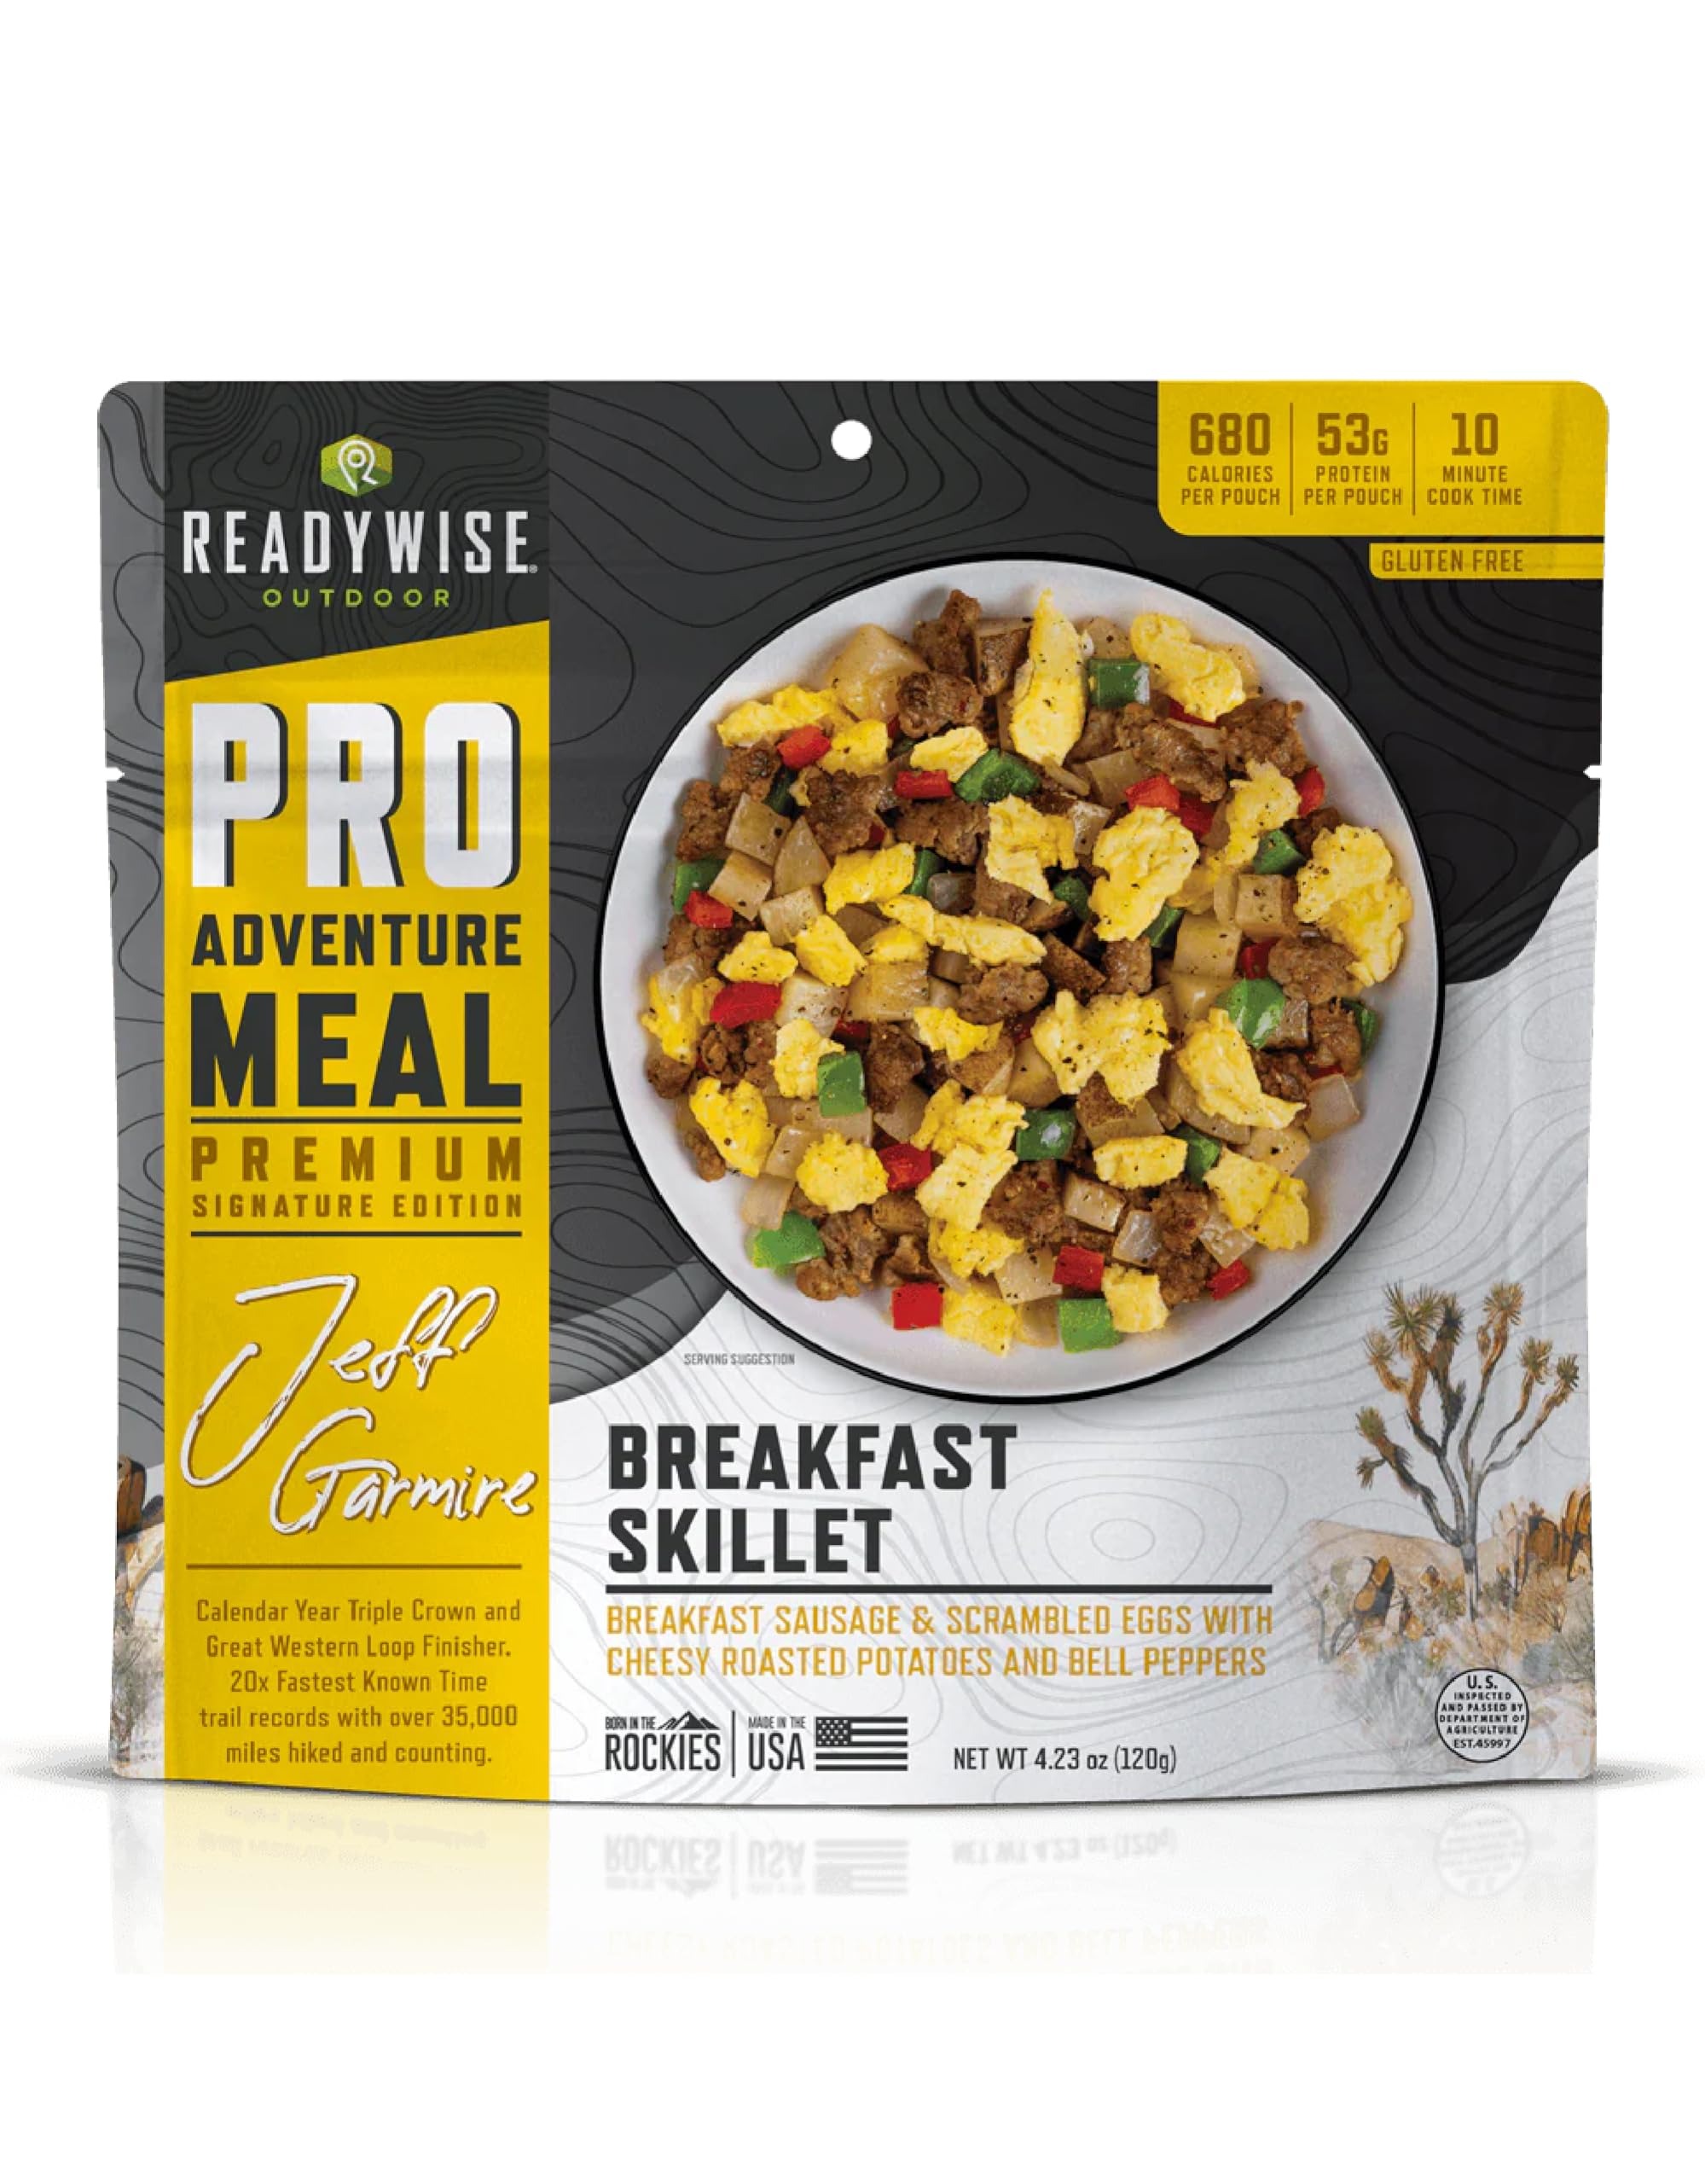
Item Name: READYWISE - Outdoor Pro Adventure Meal, Breakfast Skillet, 2 Servings, 1 Pouch, 680 Calories, 53 Grams Protein, MRE, Gluten-Free, Premium, Freeze Dried Food for, Camping, Hiking, and Backpacking
Bullet Point 1: NUTRITION PACKED: Each pouch of READYWISE Breakfast Skillet is a powerhouse of energy, offering 680 calories, 15 grams of carbs, and 53 grams of protein, crucial for sustaining energy during challenging outdoor activities. This gluten-free option ensures that dietary preferences and needs are catered to, making it an inclusive choice for all adventurers.
Bullet Point 2: ATHLETE-DESIGNED: Expertly designed by athletes and gourmet chefs, this meal combines the best of both worlds. It's packed with 100% real premium ingredients including eggs, pork sausage, potatoes, peppers, and sharp cheddar cheese, making it not just nutritionally balanced but also a delight to your taste buds. This thoughtfully crafted meal is perfect for those who seek both taste and performance from their outdoor meals.
Bullet Point 3: HASSLE-FREE, QUICK PREPARATION: READYWISE meals redefine convenience in the wild. Just add hot water and in mere minutes, you have a delicious meal ready to eat straight from the pouch. This feature is especially beneficial in outdoor environments, reducing cleanup and keeping wildlife disturbances to a minimum.
Bullet Point 4: LIGHTWEIGHT & CONVENIENT: Our freeze-dried food is specially designed for the outdoors. Its lightweight nature and easy rehydration process means you can carry more with less burden, enabling you to focus on your adventures, be it hiking, camping, or exploring, without the added weight and time-consuming preparation of traditional food.
Bullet Point 5: TASTY & SATISFYING: Experience a culinary adventure with our Breakfast Skillet. This meal brings a gourmet dining experience to the outdoor setting, ensuring that your meals are as exciting as your adventures. Satisfy your cravings and refuel your body with a meal that's both nutritious and delicious.
Bullet Point 6: TRUSTED QUALITY & SHELF STABILITY: Proudly made in the USA, our meals are crafted to retain their taste and nutritional value for an extended period. With a long shelf life, you can be assured of a reliable and quality meal option for your various outdoor expeditions, anytime, anywhere
Bullet Point 7: INSPIRED BY JEFF: Suitable for a vast array of outdoor activities, this meal draws inspiration from Jeff Garmire’s adventures across diverse terrains. He completed the Triple Crown of hiking in one year and has hiked 35,000 miles.
Product Description: ReadyWise Outdoor Pro Adventure Meals are the perfect camping essentials for your next trip to the great outdoors, whether you’re summiting a mountain, backpacking a long trail, or tackling a backcountry hunting adventure. Our delicious Pro Adventure Meals are athlete-designed and chef-created with premium 100% real ingredients. They can be rehydrated and served right in the pouch for easy cleanup. Each pouch contains approximately 2 servings, which is just the right amount of tasty food to fuel your adventure. Our Breakfast Skillet pouch contains 53 g of filling protein and 15 g of carbs for quick energy.<BR><BR>At ReadyWise, we lead the food industry when it comes to great freeze-dried meals and dehydrated food for any situation. This is why we created our unique line of Pro Adventure Meals. Made for backpacking, camping, hiking, or hunting, these meals are crafted from a combination of premium freeze-dried and dehydrated ingredients and offer a great taste with the calories and protein your body needs to face the next trek. The food keeps its original flavor, shape, color, and nutritional value while taking up less space, and our innovative process makes it easy to rehydrate each meal. Even if you’re stuck on the mountain overnight, all you need is one cup of water to rehydrate and enjoy a filling meal.<BR><BR>ReadyWise creates the highest-quality emergency-preparedness supplies, convenient backpacking food, and shelf-stable pantry staples. Our Breakfast Skillet is chef created and inspired by Jeff Garmire, who holds 20 trail speed records and has completed the Triple Crown of hiking, which includes the Pacific Crest Trail, Appalachian Trail, and Continental Divide Trail, in one year.
Value: 1.0
Unit: Count

Price: 13.99